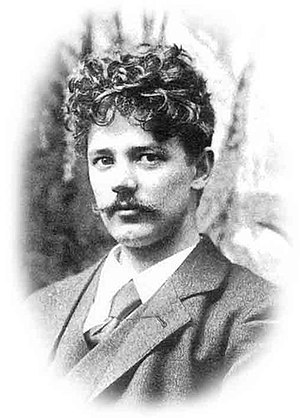
Edvard Eriksen
Edvard Christian Johannes Eriksen var en dansk-islandsk billedhugger og skaber af bl.a. Den lille Havfrue. Han var bosat på Fuglebakkevej på Frederiksberg.